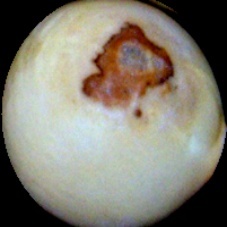
Label: Spotted